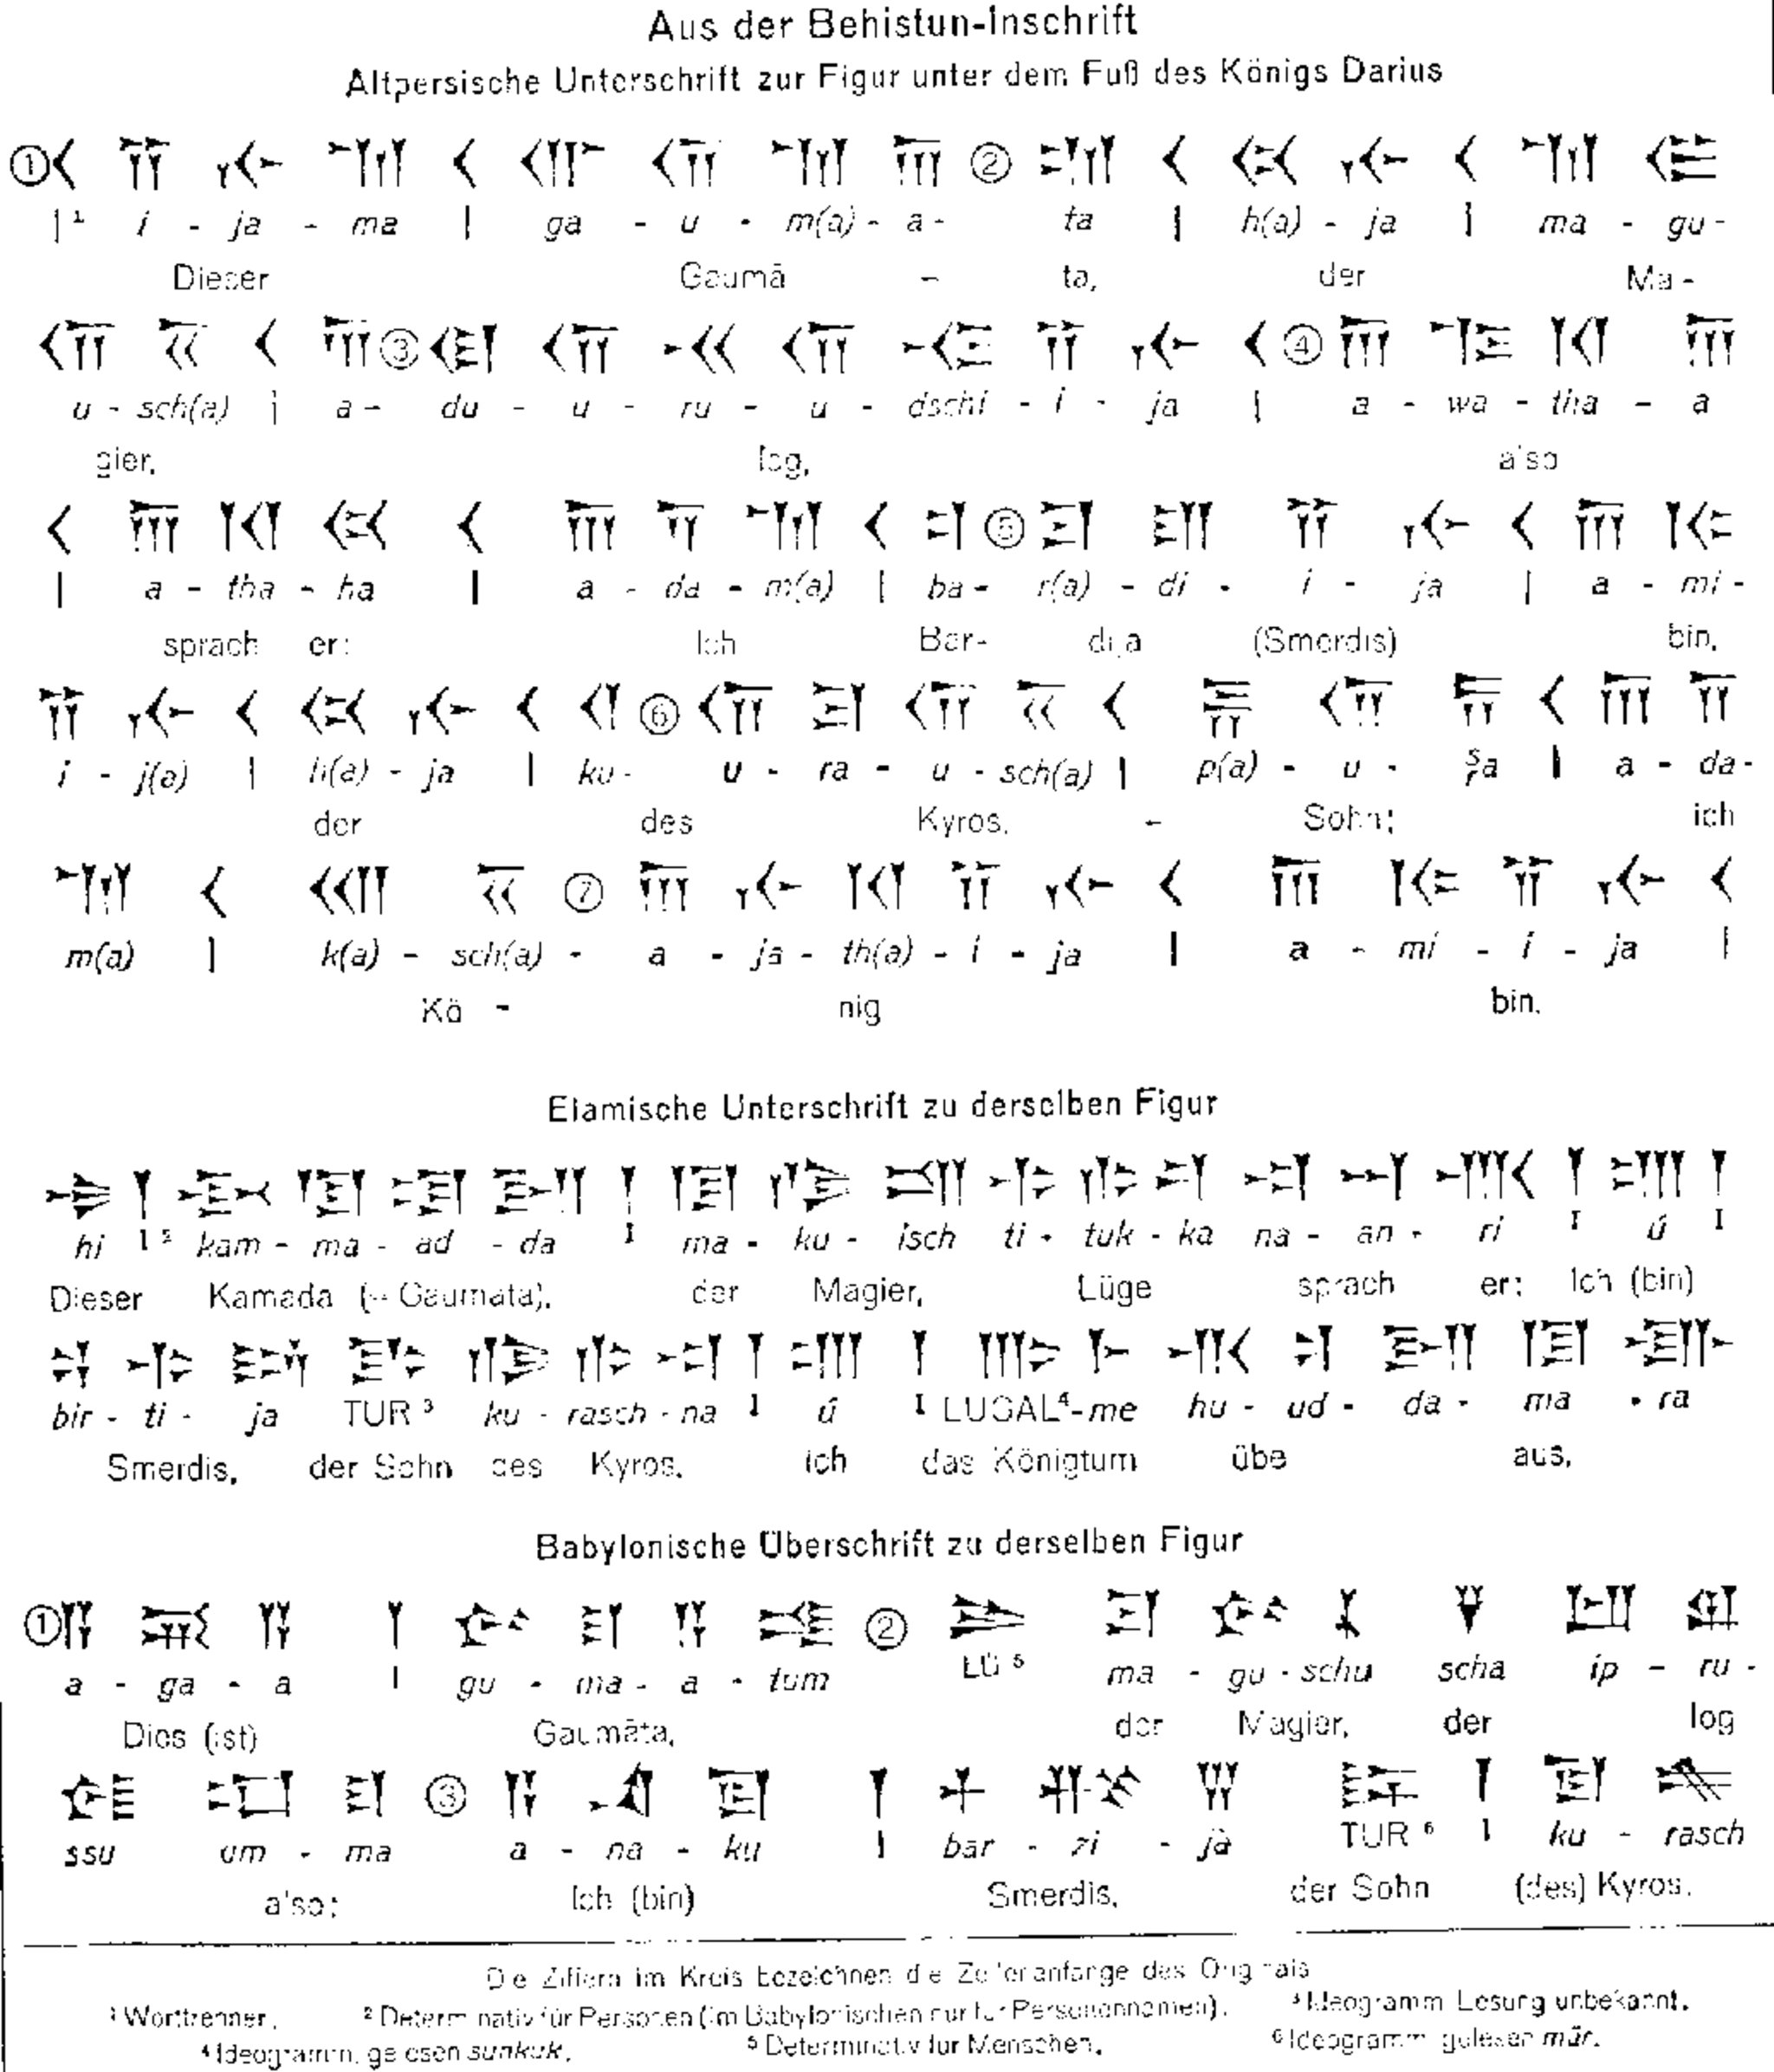
Title: Behistuntexte
Categories: GFDL, Behistun Inscription, Elamite cuneiform, Files with no machine-readable author, Files with no machine-readable source, License migration completed, Media missing infobox template, Legend in German, Typeset tables with Cuneiform